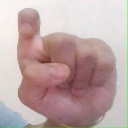
अक्षर: इ